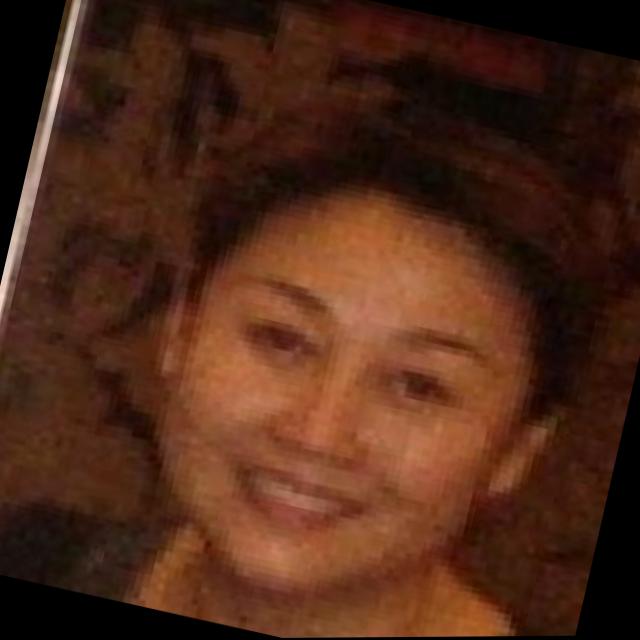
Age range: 45-64